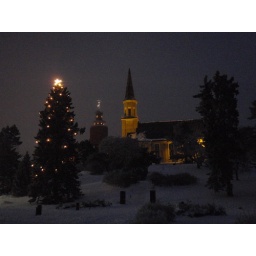
the church and the watertower are the landmarks you see among the first when coming to Hanko by boat